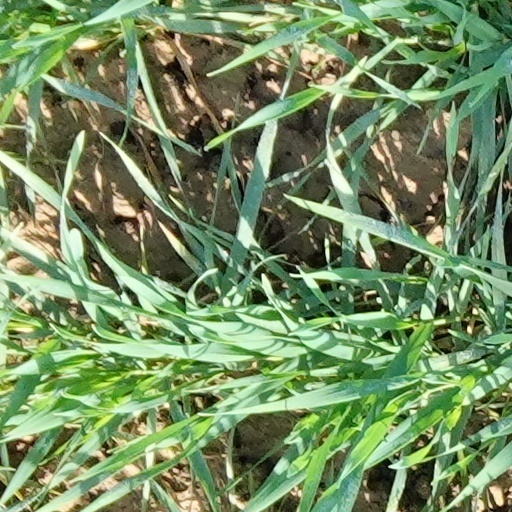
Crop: wheat